Espada Acequia

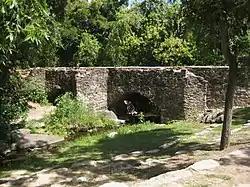
The Espada aqueduct as it crosses Piedras Creek.

The Espada Acequia, or Piedras Creek Aqueduct, was built by Franciscan friars in 1731 in what is now San Antonio, Texas, United States. It was built to supply irrigation water to the lands near Mission San Francisco de la Espada, today part of San Antonio Missions National Historical Park. The acequia is still in use today and is an National Historic Civil Engineering Landmark and a National Historic Landmark.